Raix

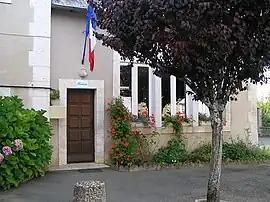
Town hall

Raix is a commune in the Charente department in southwestern France.